Charles Alexander Harris

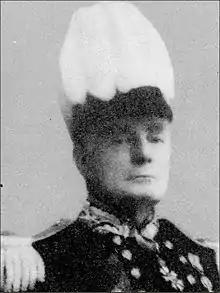
Portrait of Sir Charles Alexander Harris

Sir Charles Alexander Harris (28 June 1855 – 26 March 1947) was a British colonial administrator, Governor of Newfoundland from 1917 to 1922.